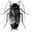
Label: cockroach